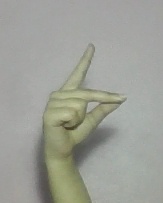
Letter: ta